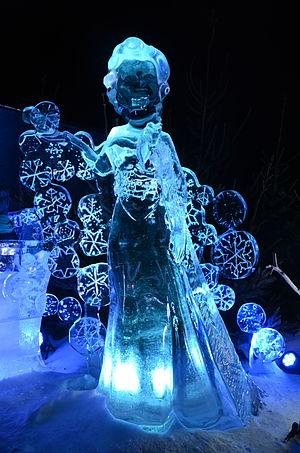
La Reine des neiges est le 128ᵉ long-métrage d'animation et le 53ᵉ « Classique d'animation » des studios Disney. Sorti en 2013, il est librement inspiré du conte homonyme de Hans Christian Andersen publié en 1844. Il raconte l'histoire de l'optimiste et intrépide princesse Anna, partie en voyage aux côtés de Kristoff le montagnard, de Sven, son fidèle renne, et d'un drôle de bonhomme de neige nommé Olaf, afin de retrouver sa sœur, Elsa, exilée à cause de ses pouvoirs glaciaux, qui ont accidentellement plongé le royaume d'Arendelle dans un hiver éternel.